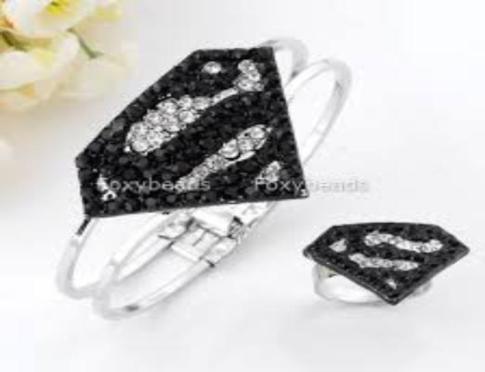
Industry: Leisure